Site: brandenburg
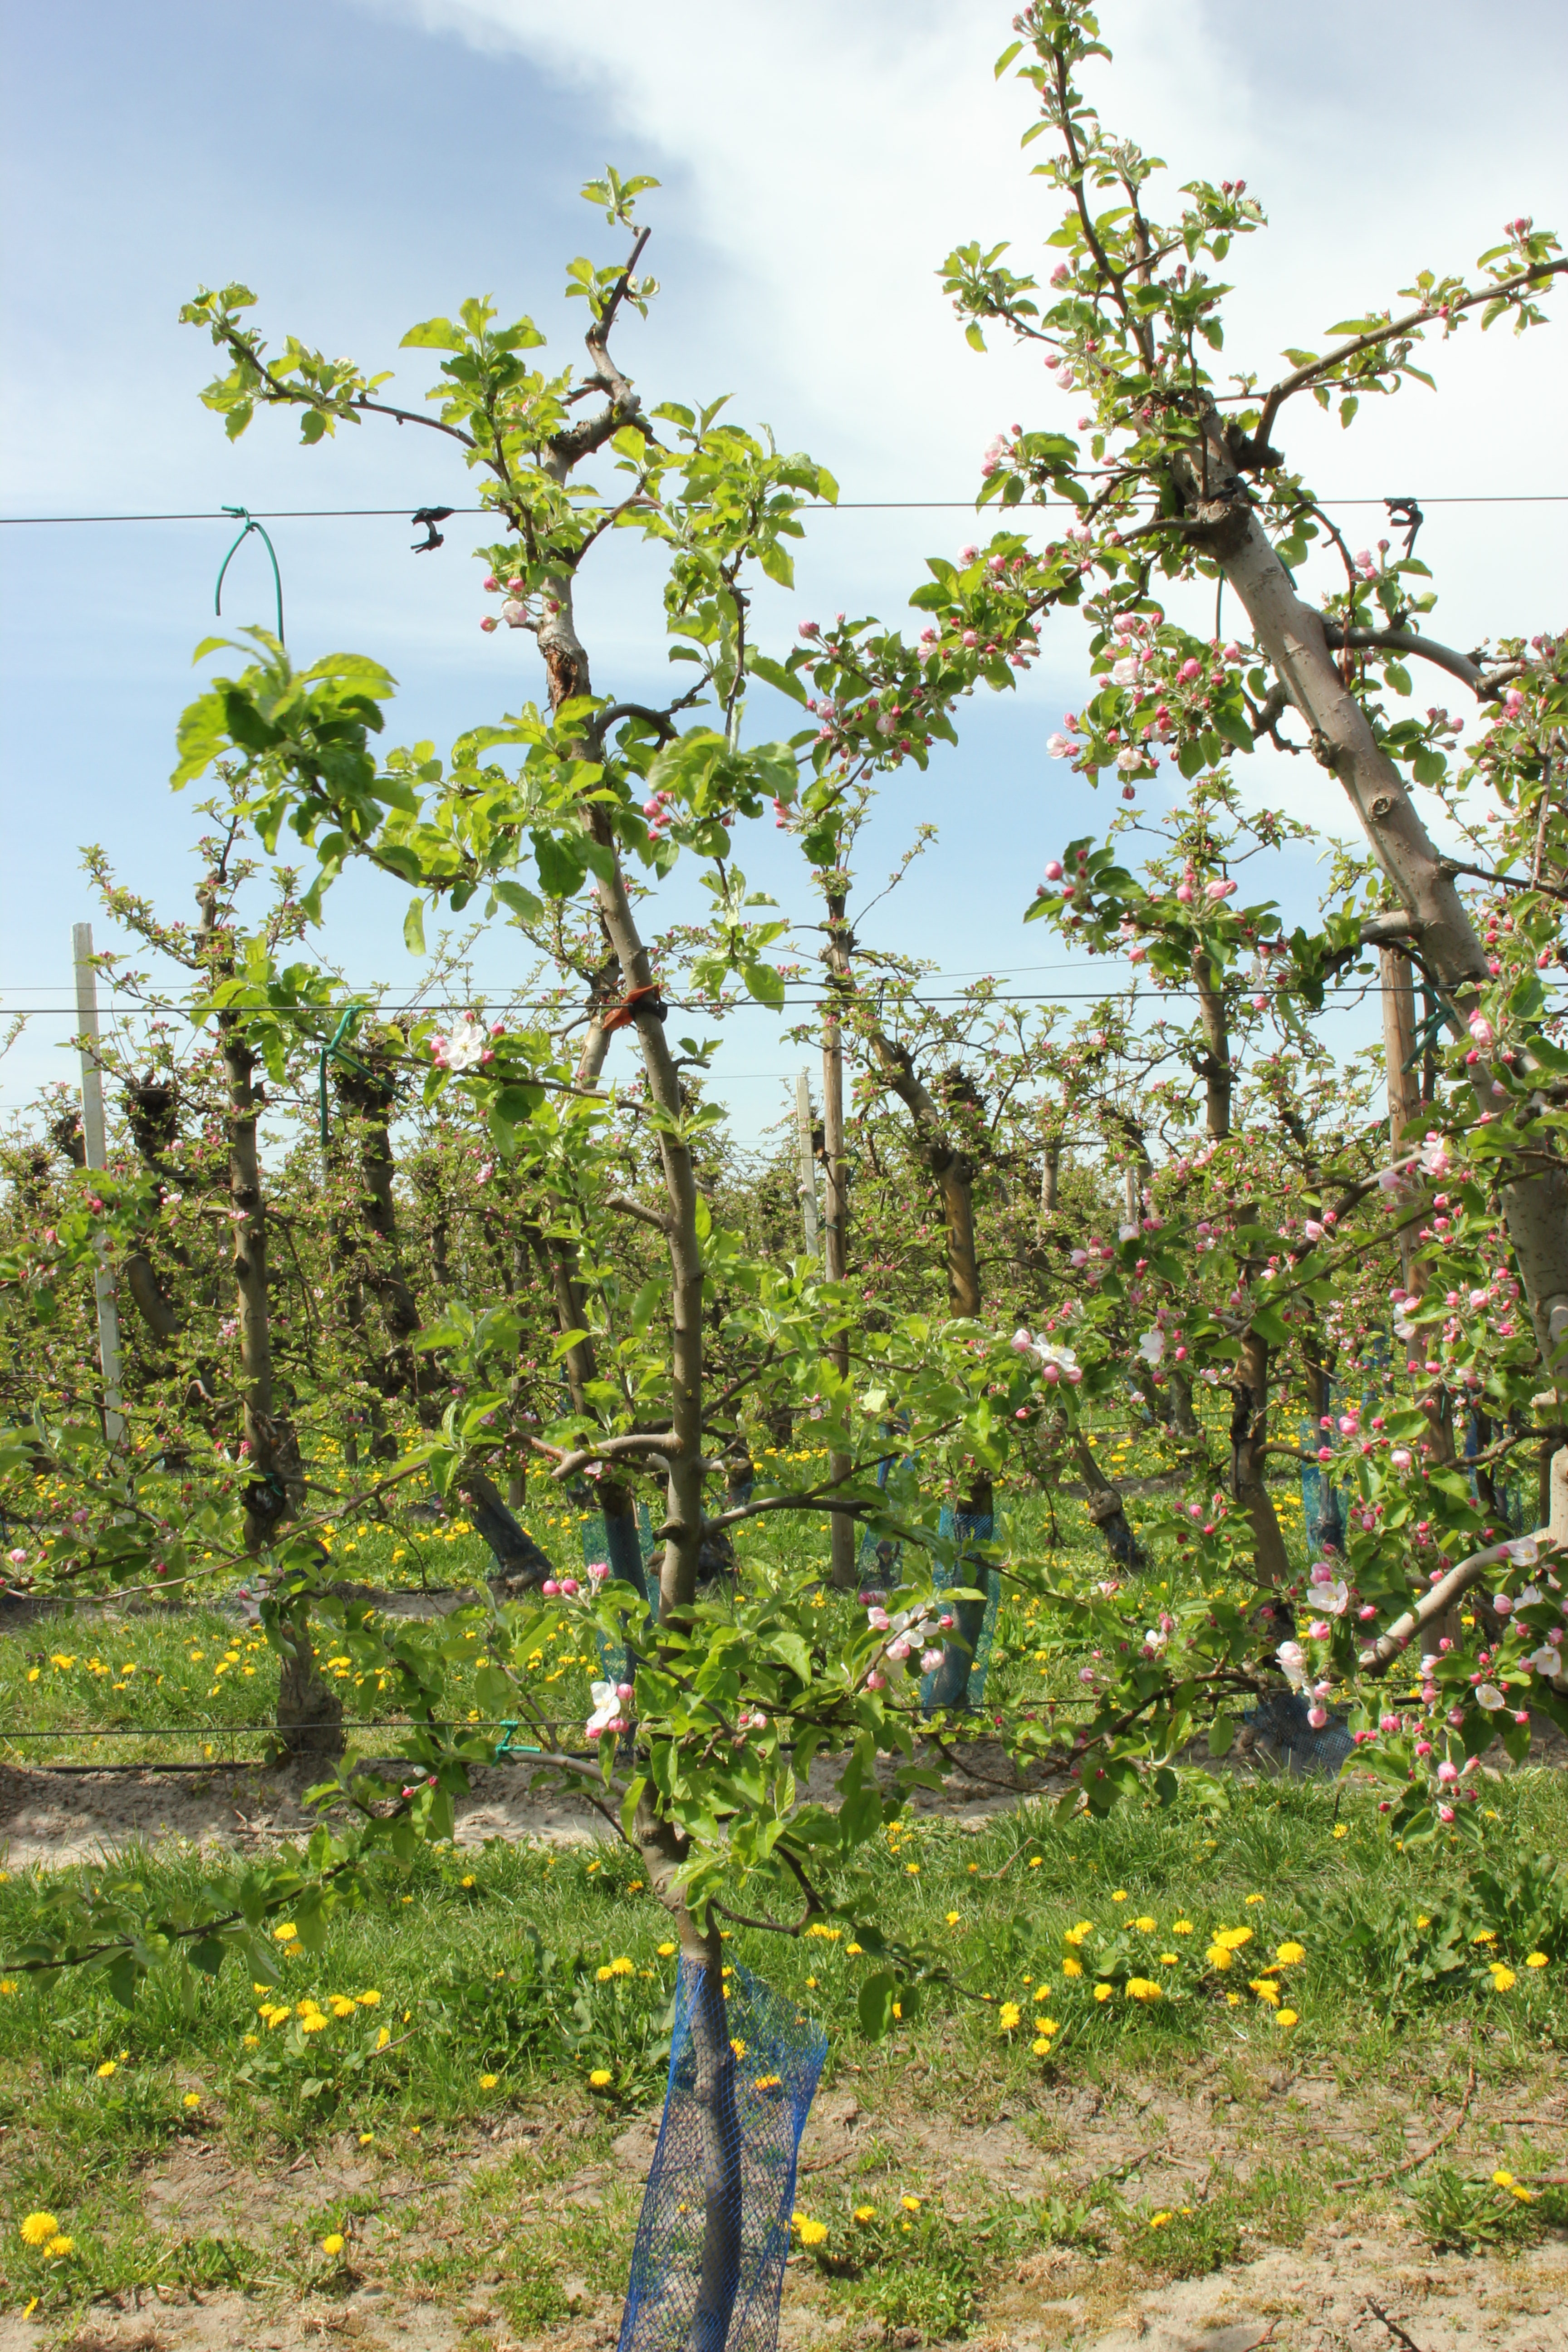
Growth stage (BBCH 57): Inflorescence emergence